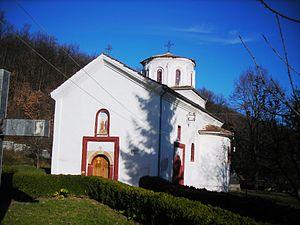
Grabovo est un village de Serbie situé dans la municipalité de Ražanj, district de Nišava. Au recensement de 2011, il comptait 156 habitants.